Canyon Country, Santa Clarita, California

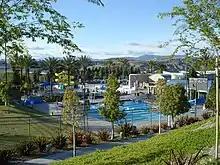
Santa Clarita Aquatics Center, part of the larger George A. Caravalho Sports Complex

Canyon Country is served by the Los Angeles County Sheriff's Department and Los Angeles County Fire Department. The fire stations serving Canyon Country are 104, 107, 123, 128, 132, and 150.